The Conquest of Everest

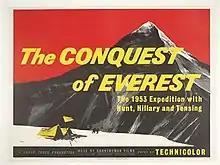
Original poster by James Boswell

The Conquest of Everest is a 1953 British Technicolor documentary film directed by George Lowe about various expeditions to the summit of Mount Everest. It was nominated for an Academy Award for Best Documentary Feature.